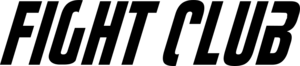
Fight Club [faɪt klʌb] est un film américain de David Fincher, sorti en 1999 et adapté du roman éponyme de Chuck Palahniuk publié en 1996. Le narrateur est un homme qui, trouvant peu de satisfaction dans son activité professionnelle et sa vie en général, crée avec l'énigmatique Tyler Durden, personnage anticonformiste, un club de combats clandestins permettant à ses membres d'évacuer leur mal-être par la violence. Le film a pour interprètes principaux Edward Norton, Brad Pitt et Helena Bonham Carter.